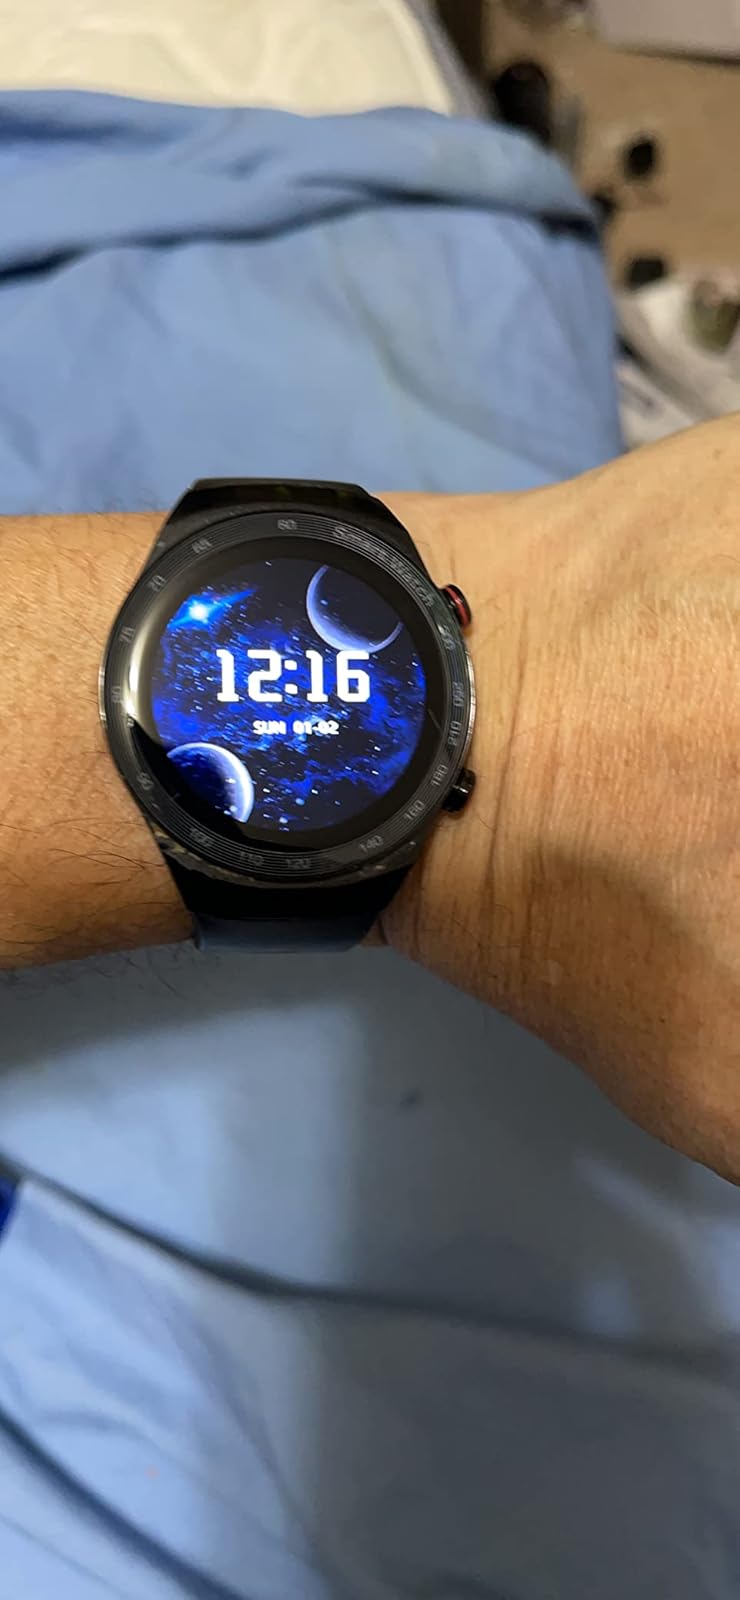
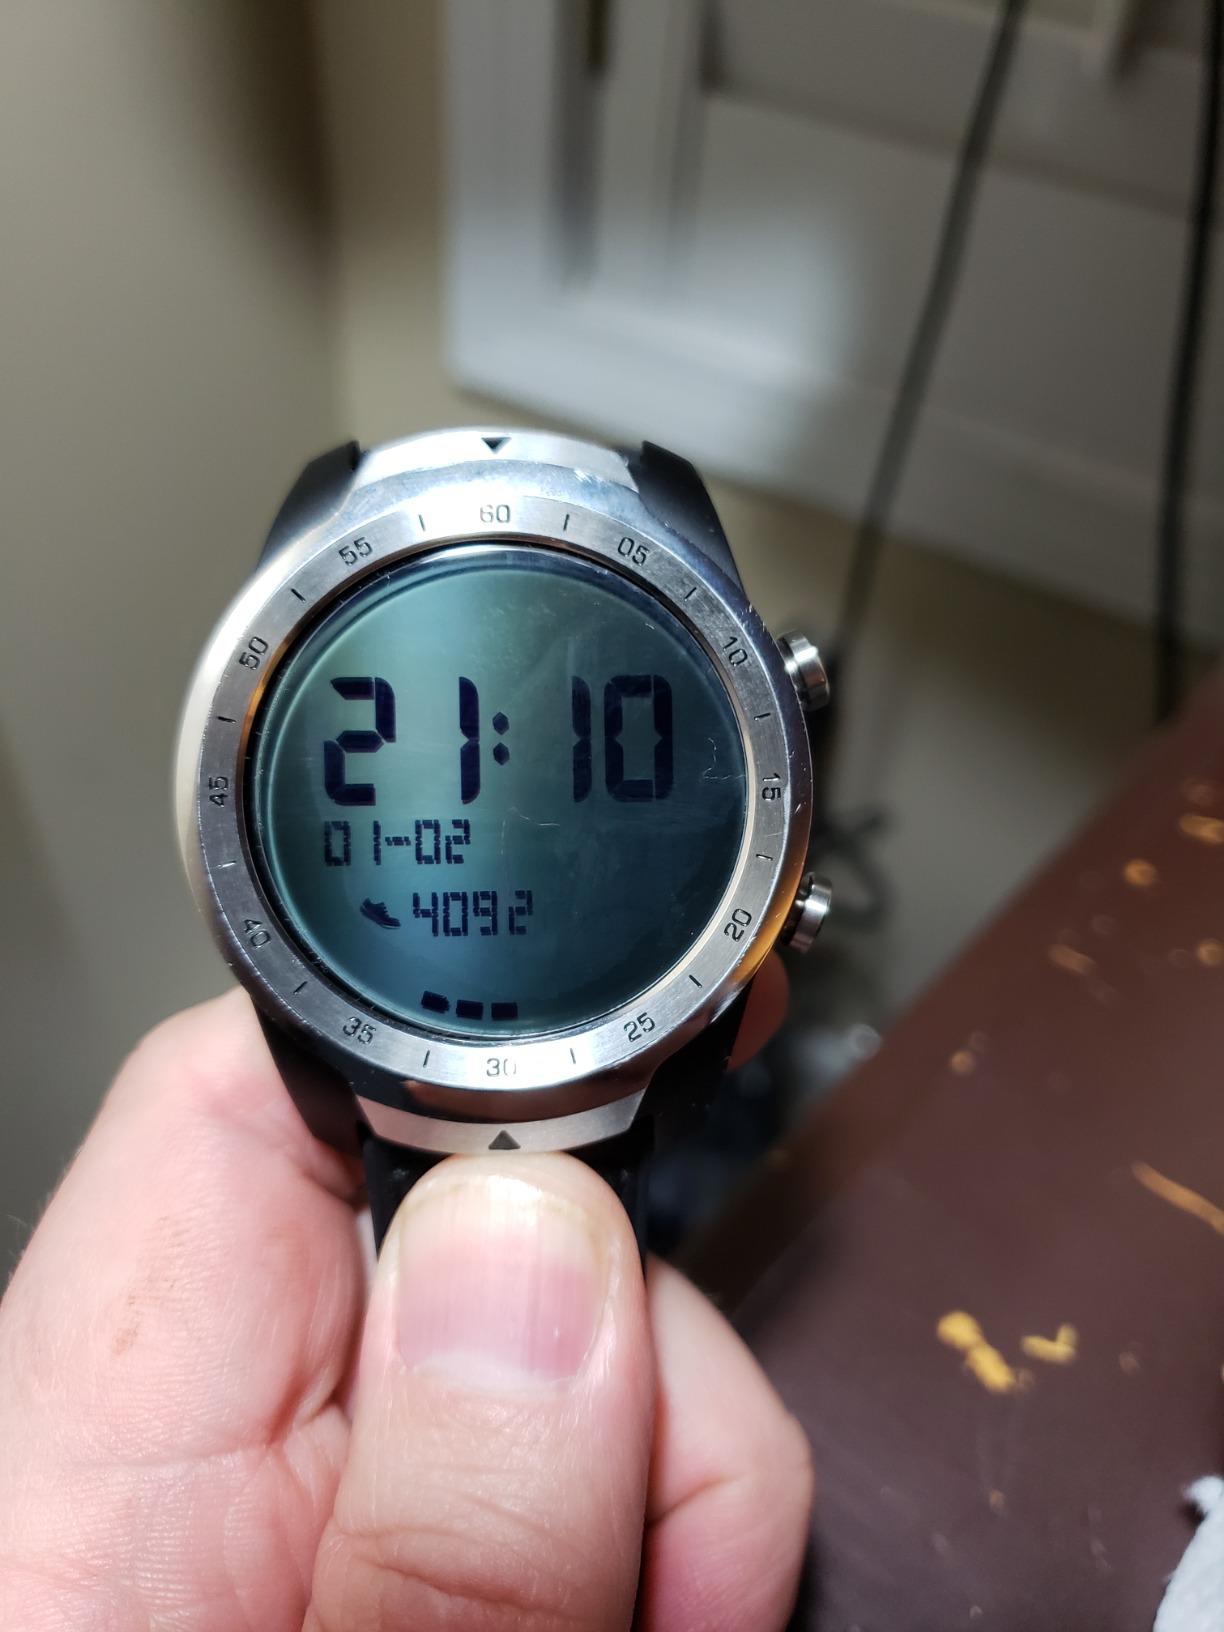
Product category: smartwatch
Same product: no